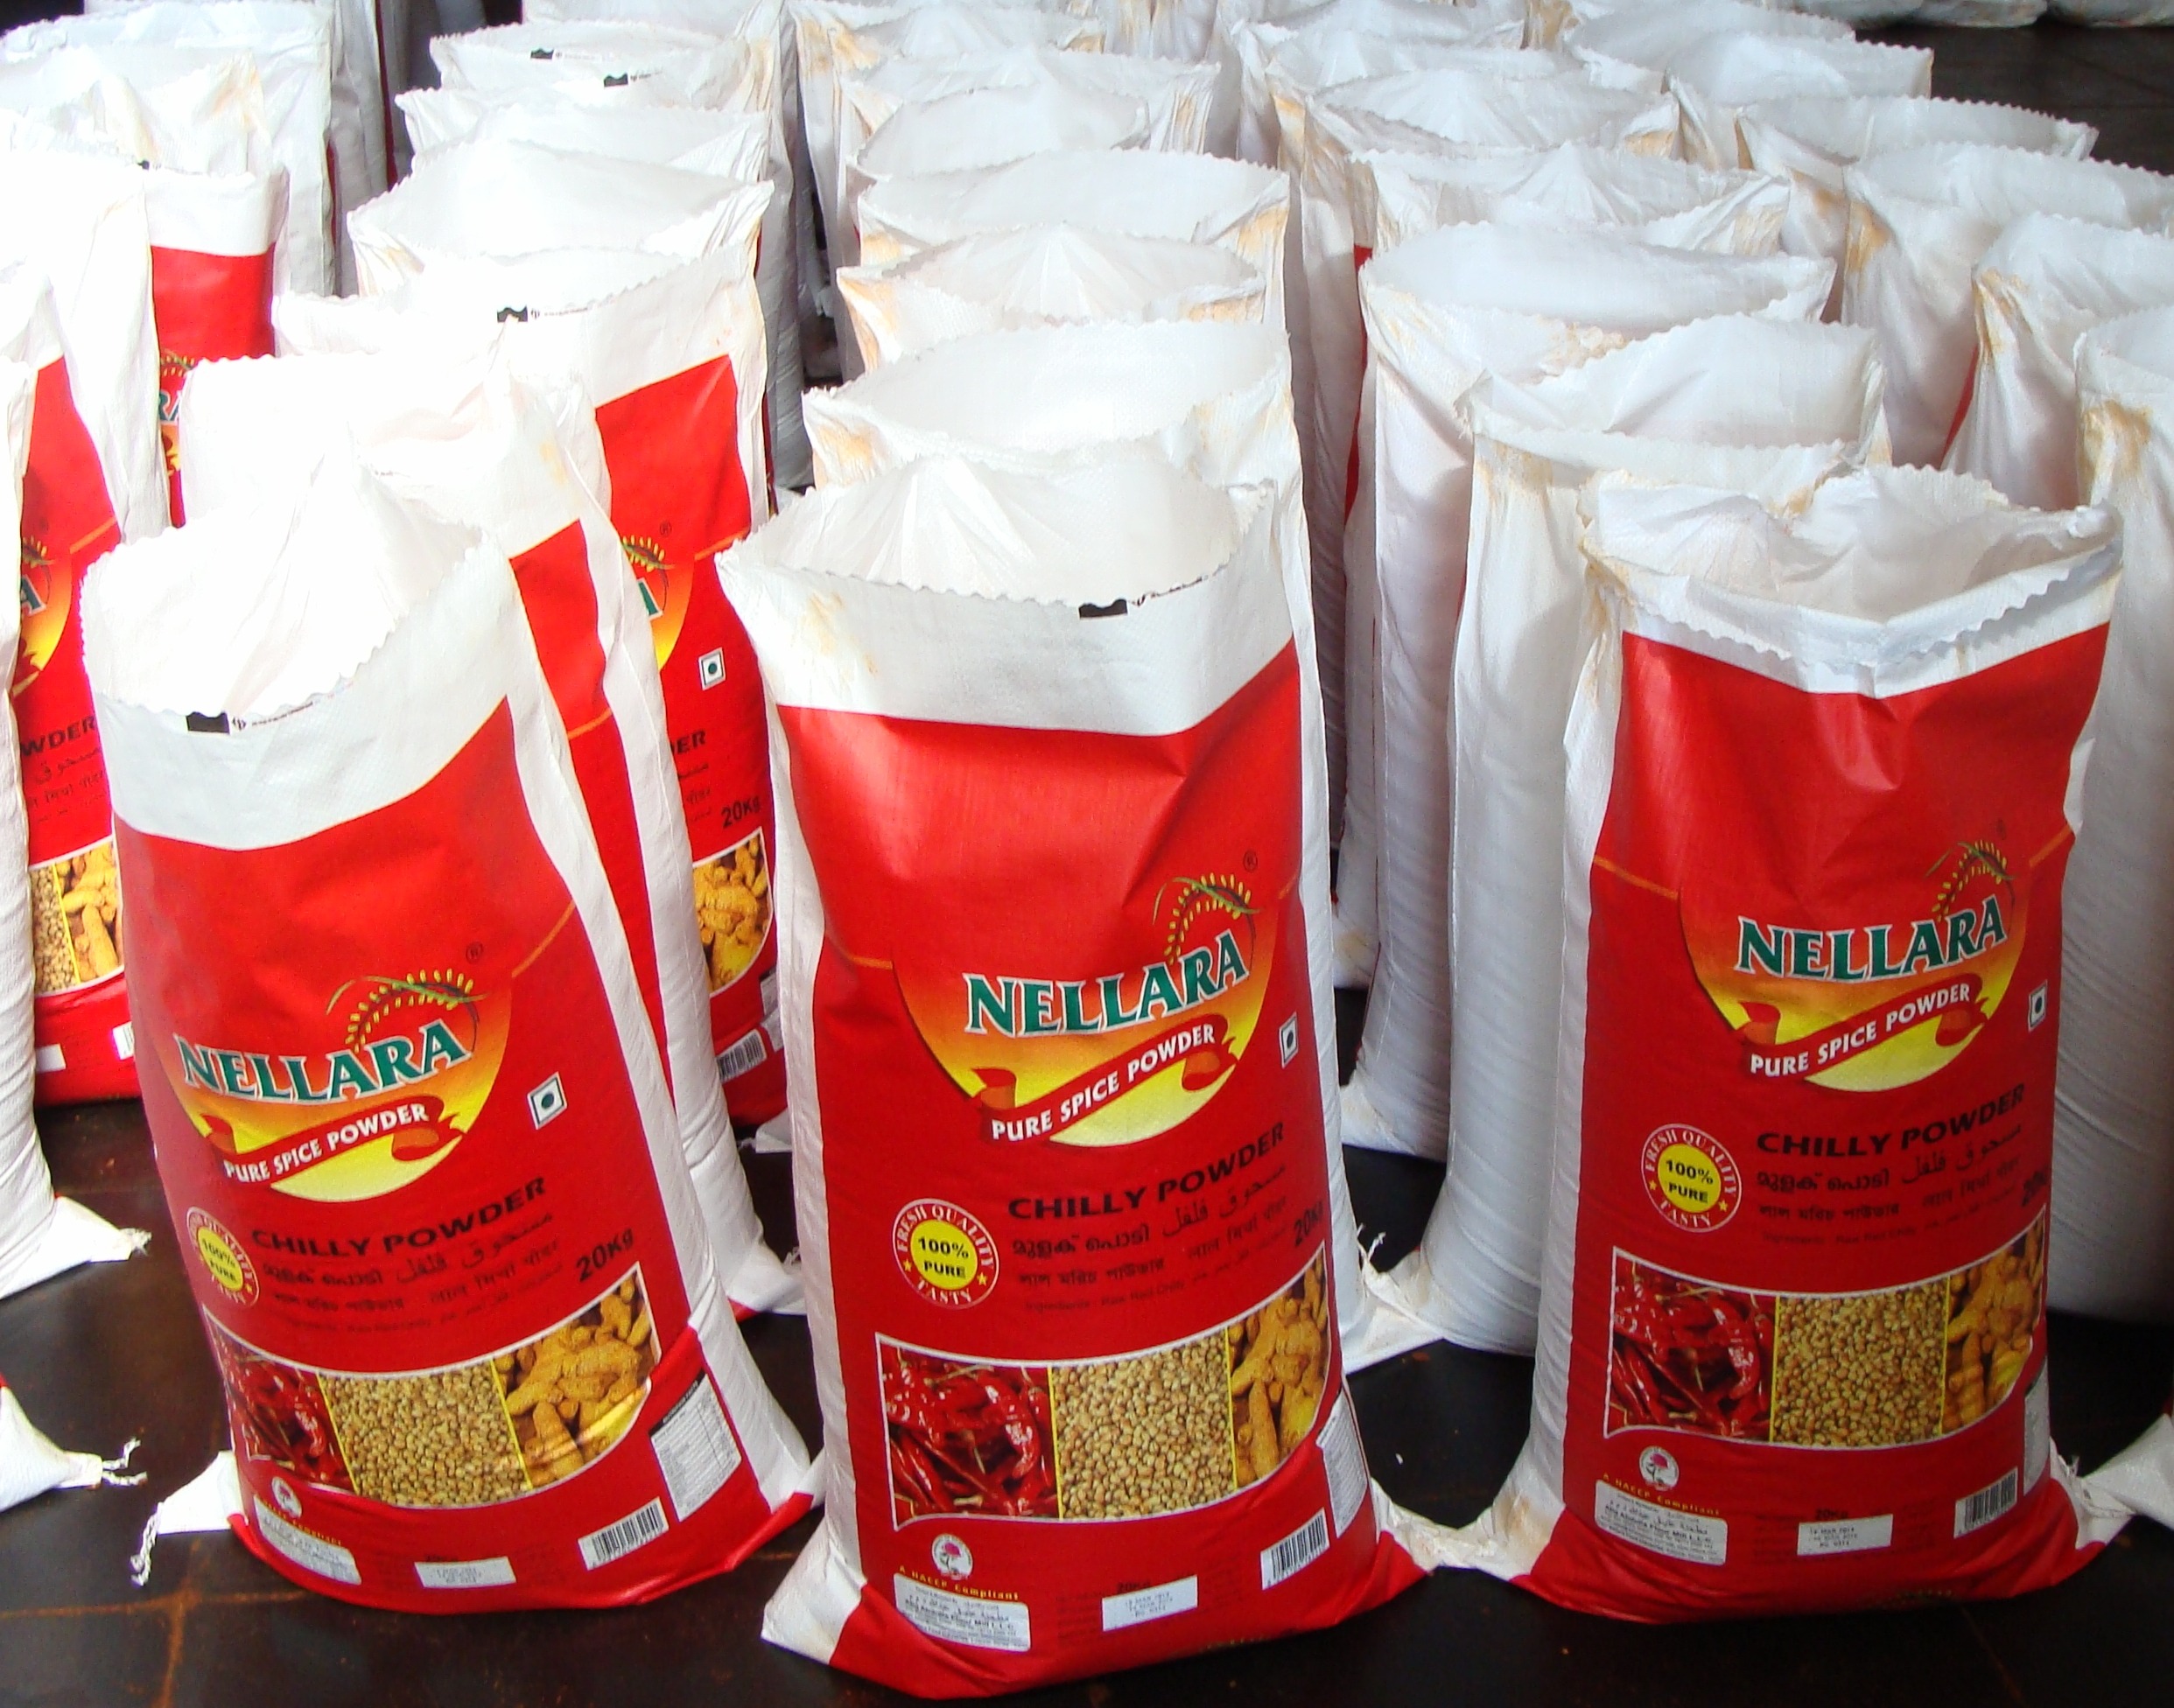
food, drink, product, india, karnataka, junk food, bagging, snack food, red chilli powder, wholesale market, byadagi